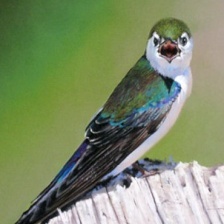
Species: VIOLET GREEN SWALLOW
Scientific name: TACHYCINETA THALASSINA